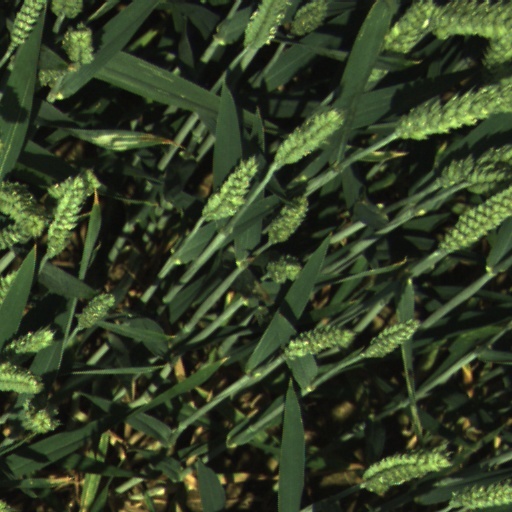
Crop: wheat